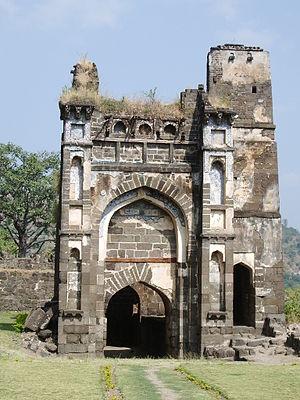
Daulatabad, est une ville forte du XIVᵉ siècle située dans le Maharashtra, en Inde, à environ 16 km au nord-ouest de Aurangâbâd. Le lieu est connu dès le VIᵉ siècle apr. J.-C. sous le nom de Devagiri ou Deogiri, époque où il était une ville importante du plateau du Deccan, située le long des routes caravanières. Ce n'est plus aujourd'hui qu'un village.